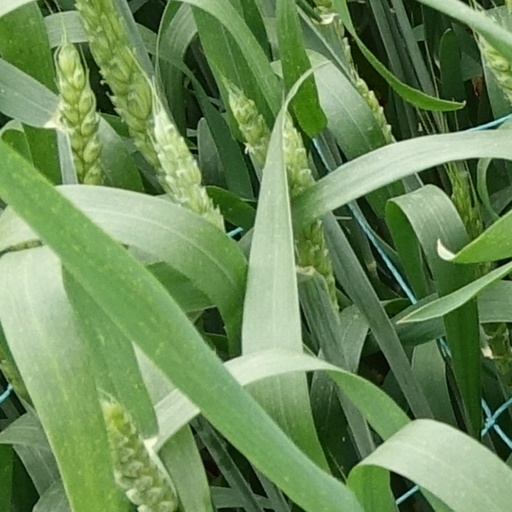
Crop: wheat